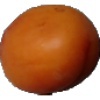
Label: apricot